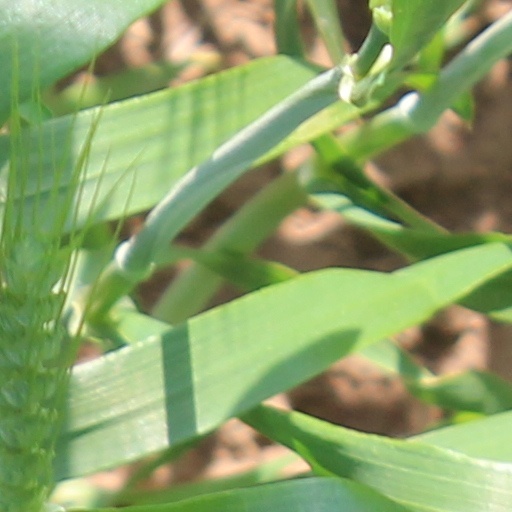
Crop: wheat